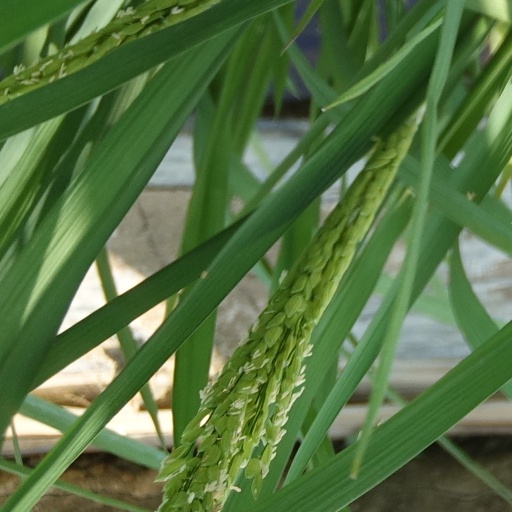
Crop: rice